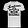
Label: T - shirt / top